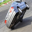
Label: automobile